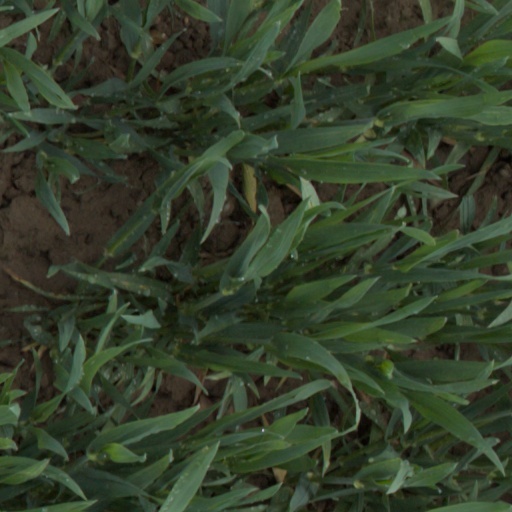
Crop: wheat